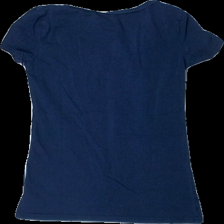
View: back
Type: T-shirt
Category: Ladies
Brand: H&M
Colors: Blue
Material: 100% cotton
Cut: Regular, C-collar
Size: XS
Price range: <50
Recommended usage: Export